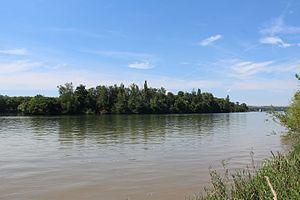
La Saône à Feillens avec l'Île Saint-Jean située à Sancé.
Sancé est une commune française située dans le département de Saône-et-Loire en région Bourgogne-Franche-Comté.
L'île Palme ou île Saint-Jean, est une île située sur la Saône appartenant à la commune de Sancé.